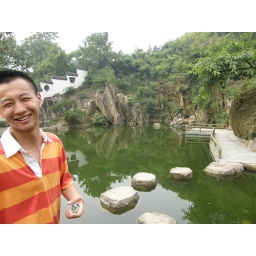
I told a joke and we were walking on rocks over water. We didn't fall.